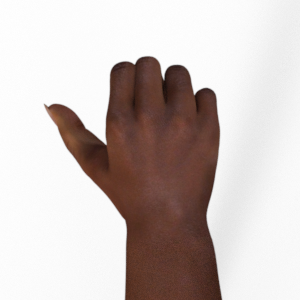
Label: rock